Koepelgevangenis (Breda)

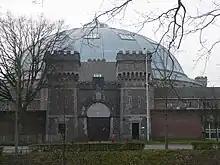
The Koepelgevangenis in 2008

The Koepelgevangenis is a former prison in Breda, Netherlands, constructed in 1886, best known as the prison where convicted World War II collaborators and Nazi war criminals were housed (including The Breda Four).